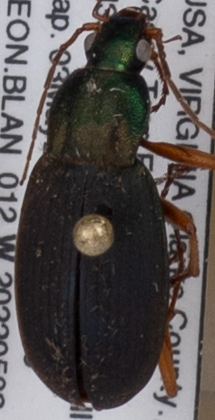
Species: Chlaenius aestivus
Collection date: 2022-05-03
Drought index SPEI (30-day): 0.142
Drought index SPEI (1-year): -0.408
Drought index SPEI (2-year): -0.24